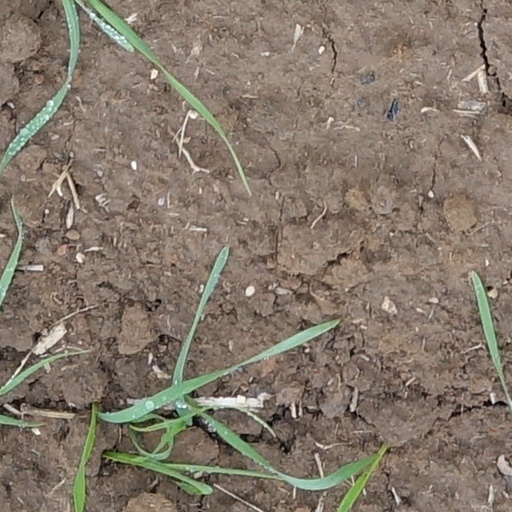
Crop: wheat